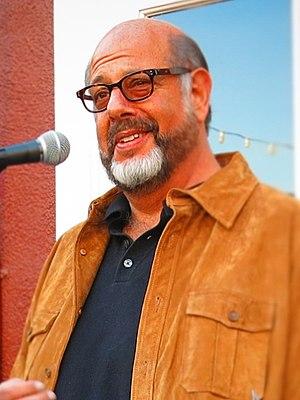
Fred Melamed est un acteur américain, né le 13 mai 1956 à New York.